Barnstaple (UK Parliament constituency)

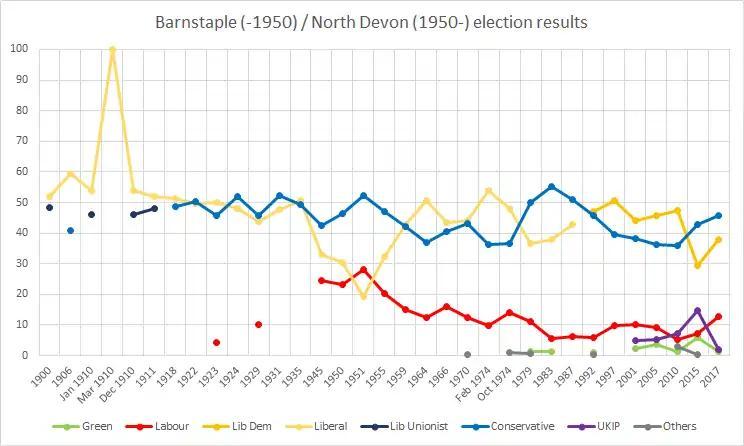
Barnstaple and North Devon historical election results

On petition, Lloyd's election was declared void due to bribery and, on 15 April 1864, Bremridge was declared elected.